The Necessity of Secularism

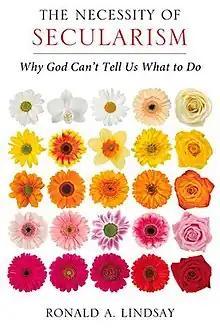
"The Necessity of Secularism: Why God Can't Tell Us What to Do"

The Necessity of Secularism: Why God Can't Tell Us What to Do is a book by Center for Inquiry CEO Ronald A. Lindsay arguing that secularism in government is the best solution to the problems posed by a society with differing and incompatible perspectives on religion, and that for democratic discourse to be successful, religious doctrines need to be kept out of public policy discussions.